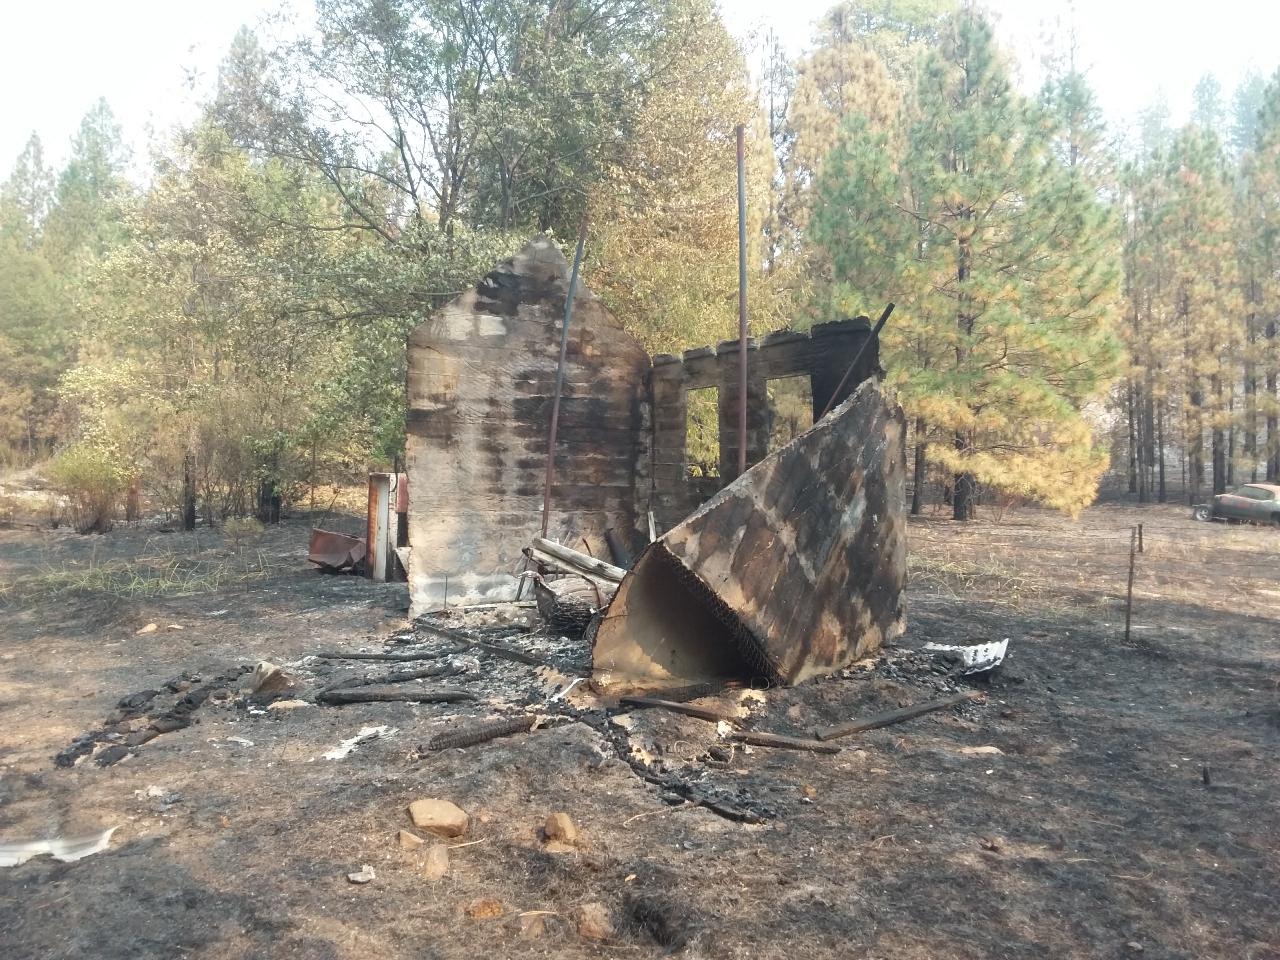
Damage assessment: destroyed